Couch Potatoes (film)

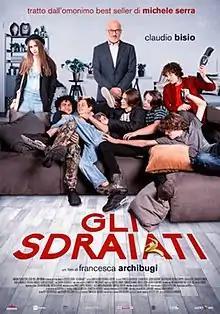
Film poster

Couch Potatoes is a 2017 Italian comedy-drama film directed by Francesca Archibugi.